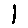
Label: 1